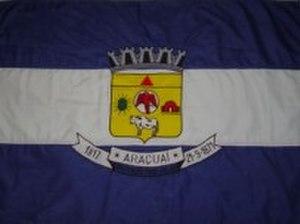
Araçuaí est une ville brésilienne du nord-est de l'État du Minas Gerais. Sa population était estimée à 36 041 habitants en 2010. La municipalité s'étend sur 2 236 km².